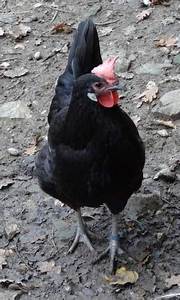
Label: chicken